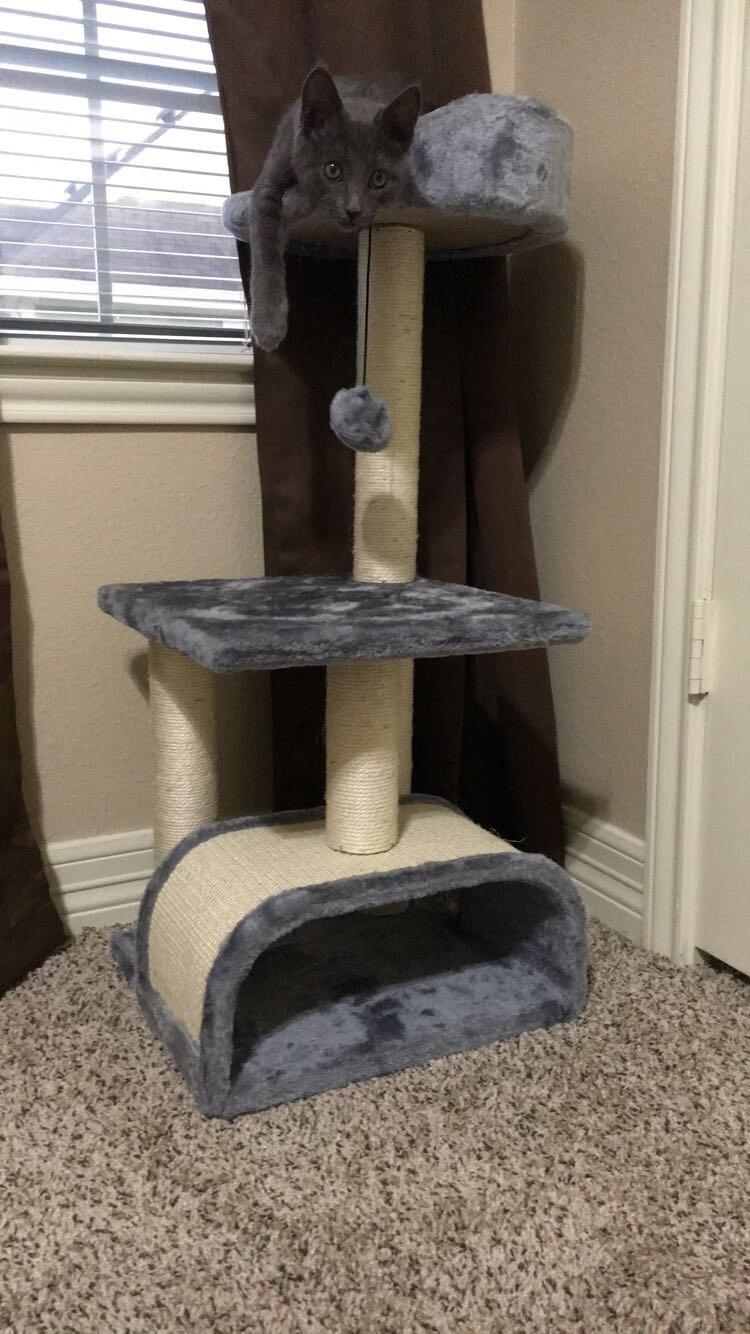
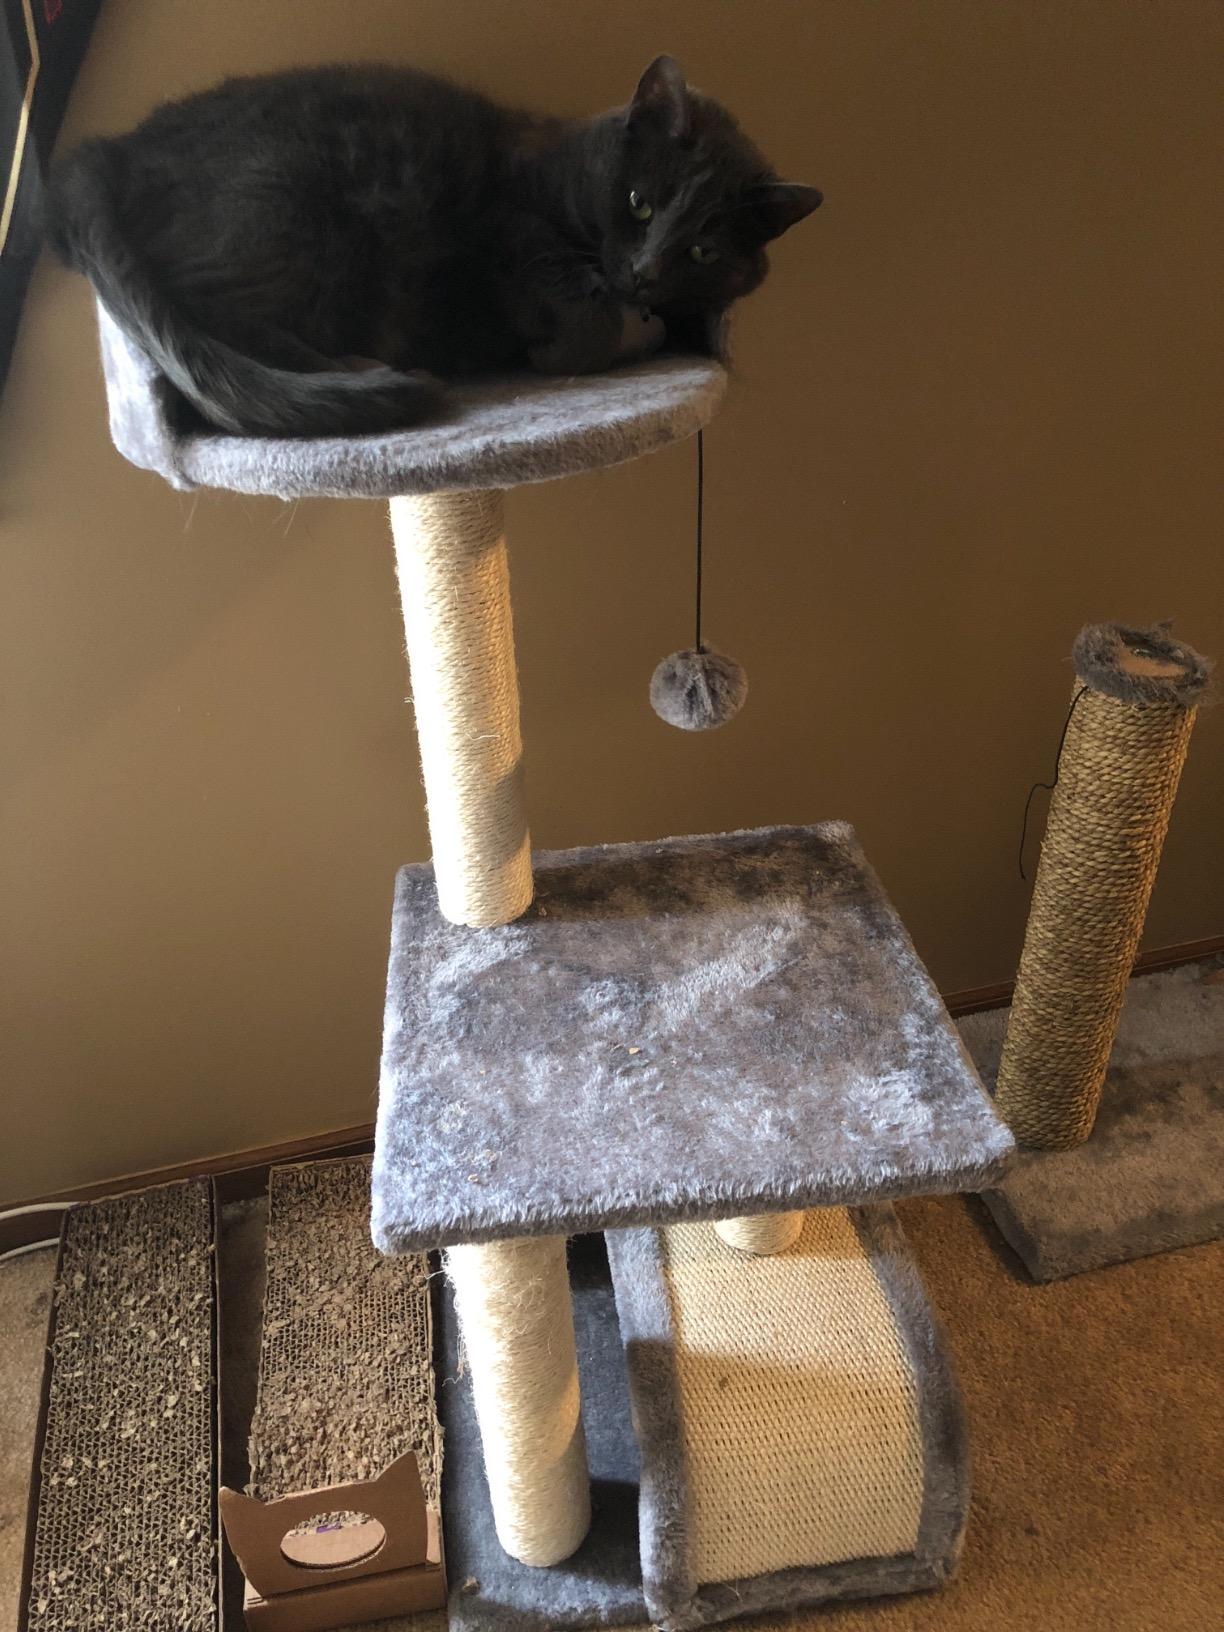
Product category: items_cat tree
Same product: yes